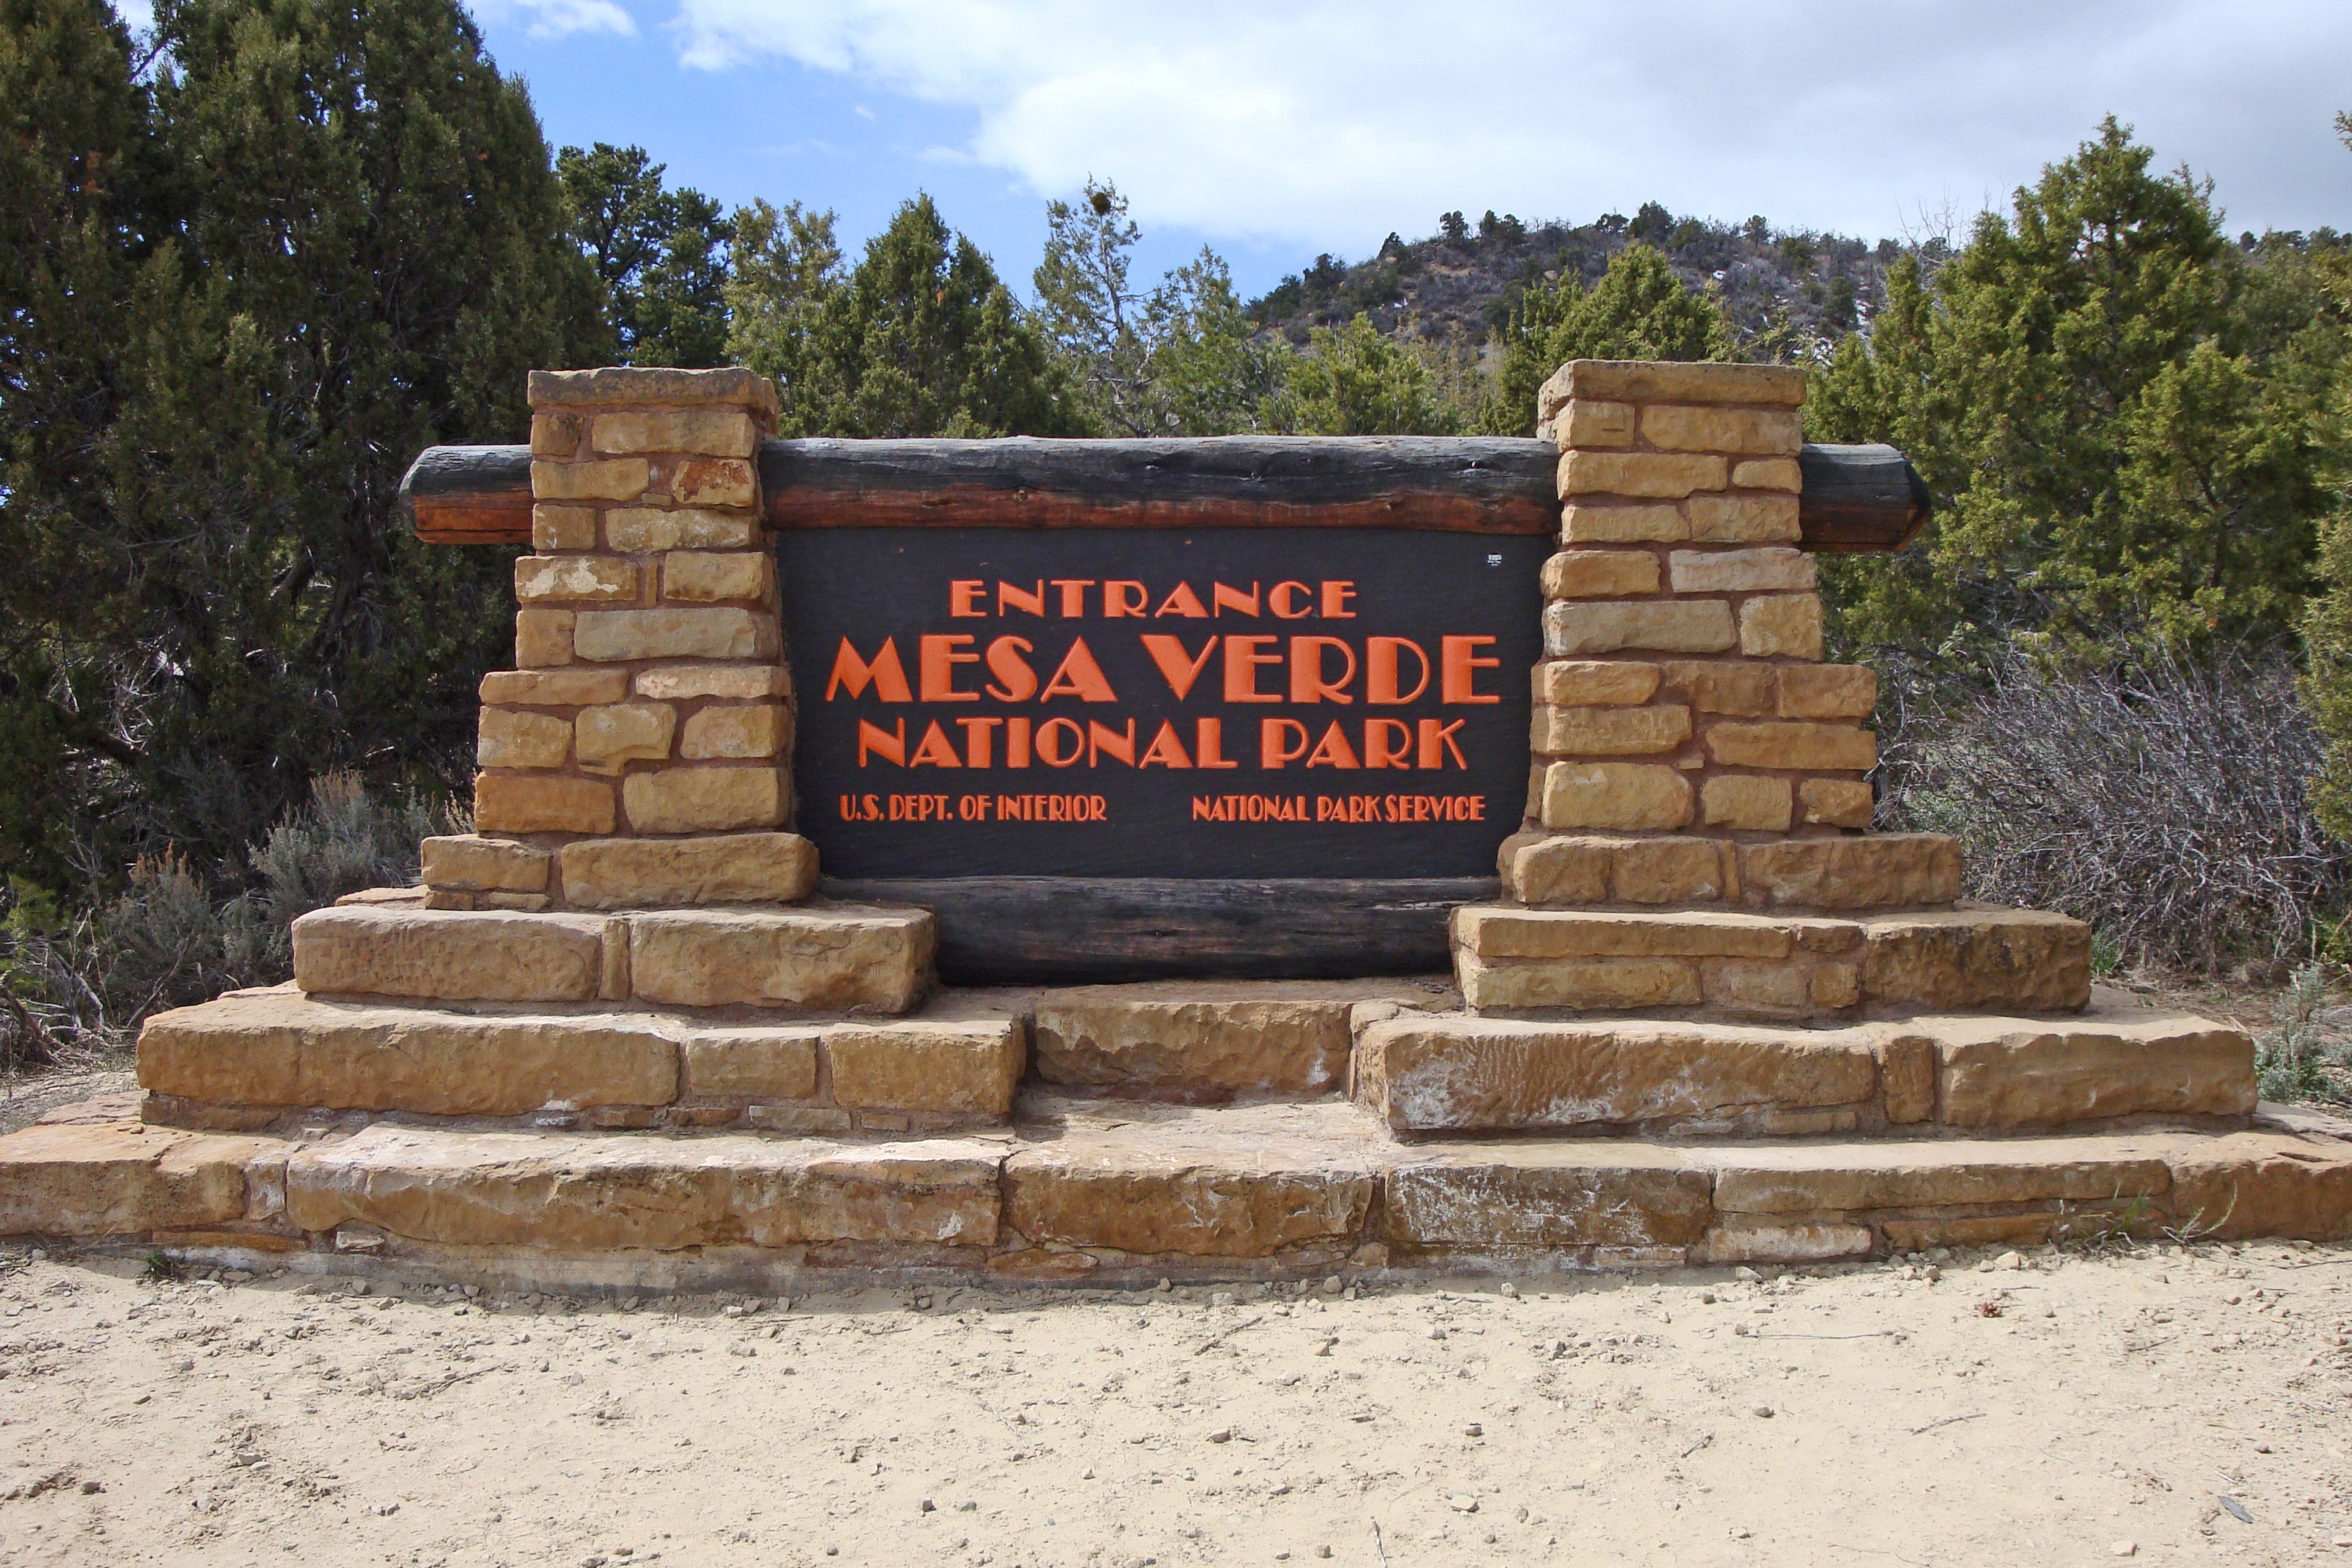
landscape, nature, rock, board, wall, monument, entrance, usa, america, rock formation, national park, united states, memorial, colorado, pueblo, temple, anasazi, archaeological site, mesa verde, ancient history, park entrance